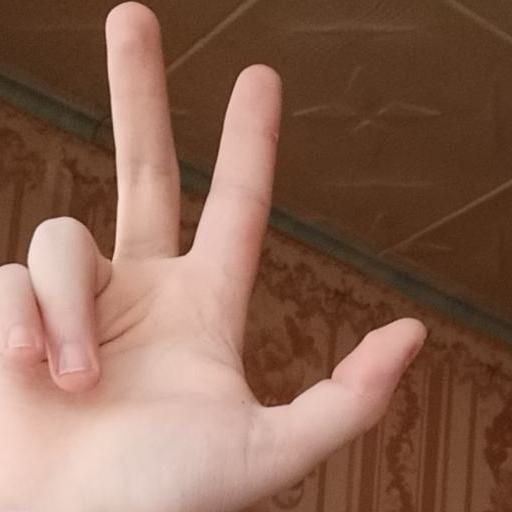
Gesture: three2